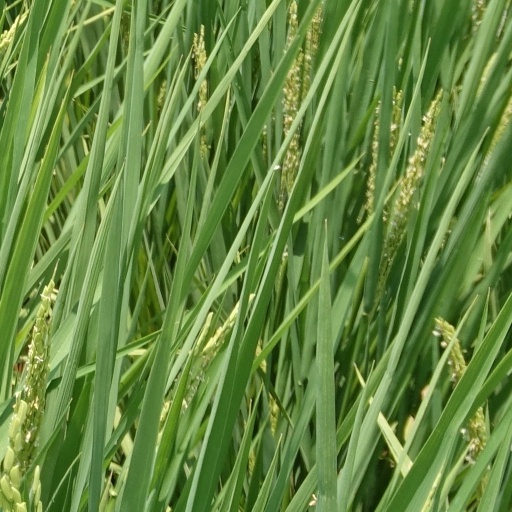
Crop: rice